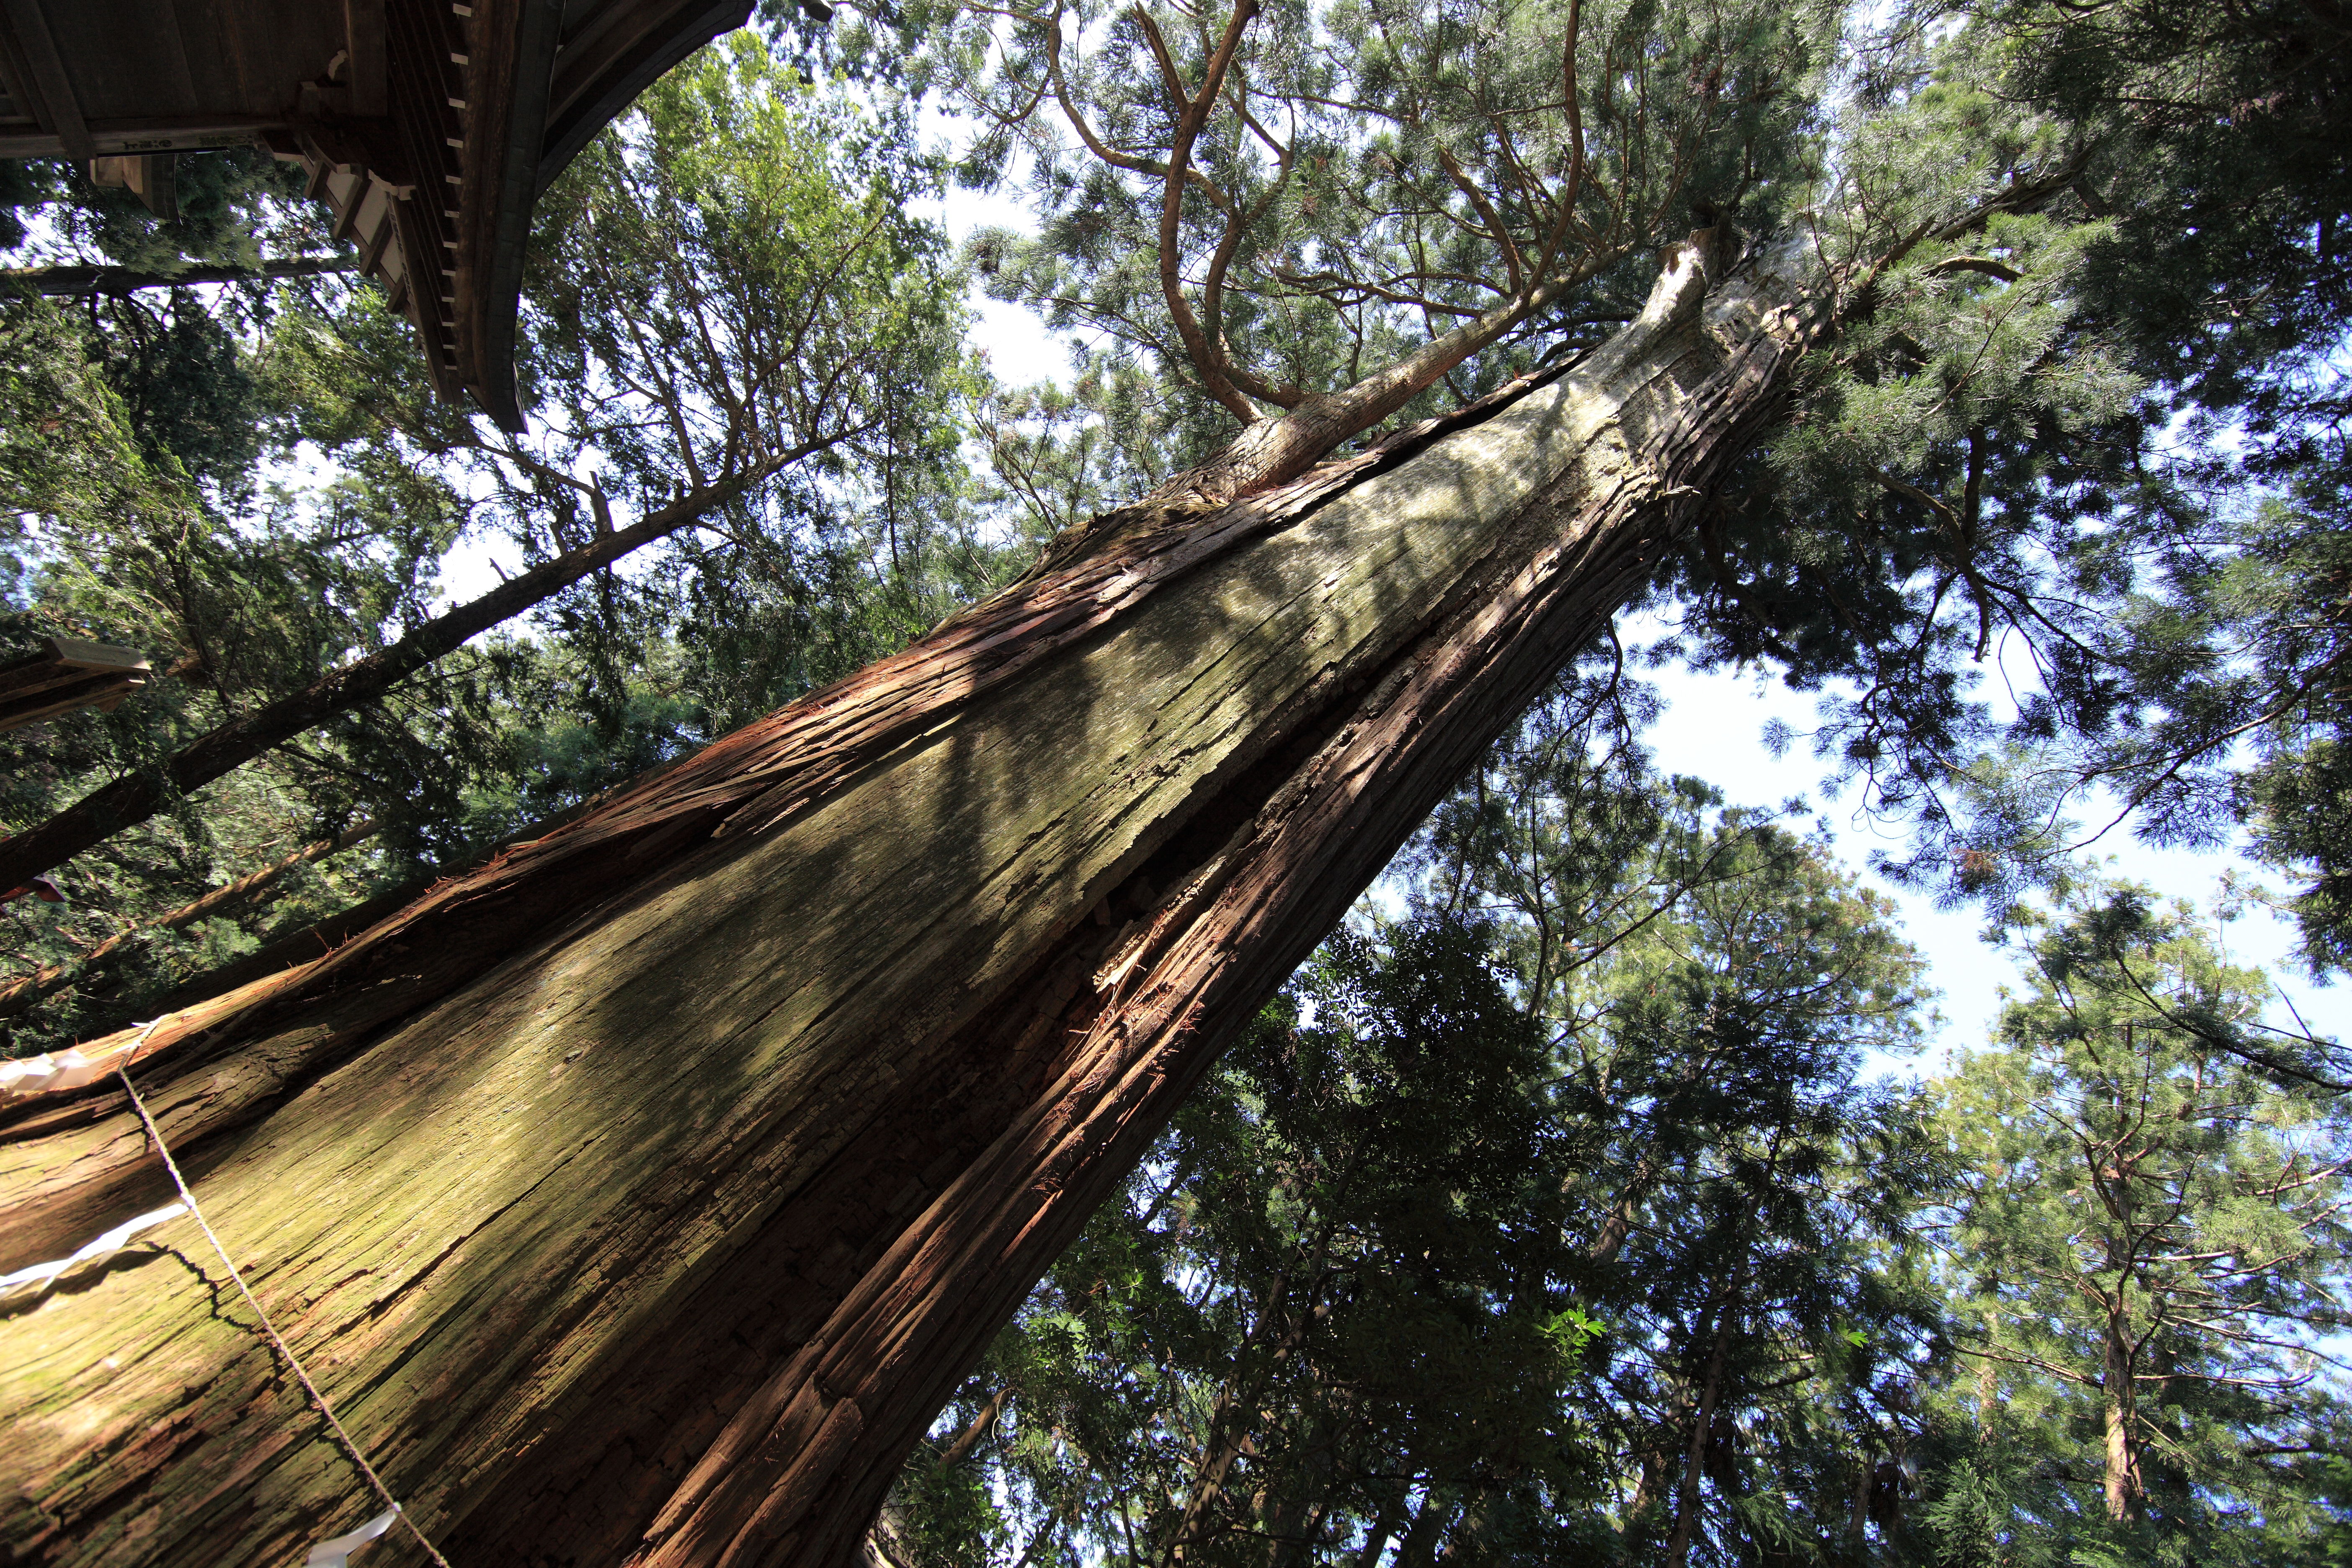
tree, nature, forest, branch, plant, bridge, sunlight, leaf, flower, river, high, autumn, park, waterway, cool image, shrine, tochigi, 5d, hires, woodland, habitat, i, japonica, markii, hi, res, resolution, nasu, torinokosanshoujinja, sugi, cryptomeria, taxonomy binomial cryptomeriajaponica, woody plant